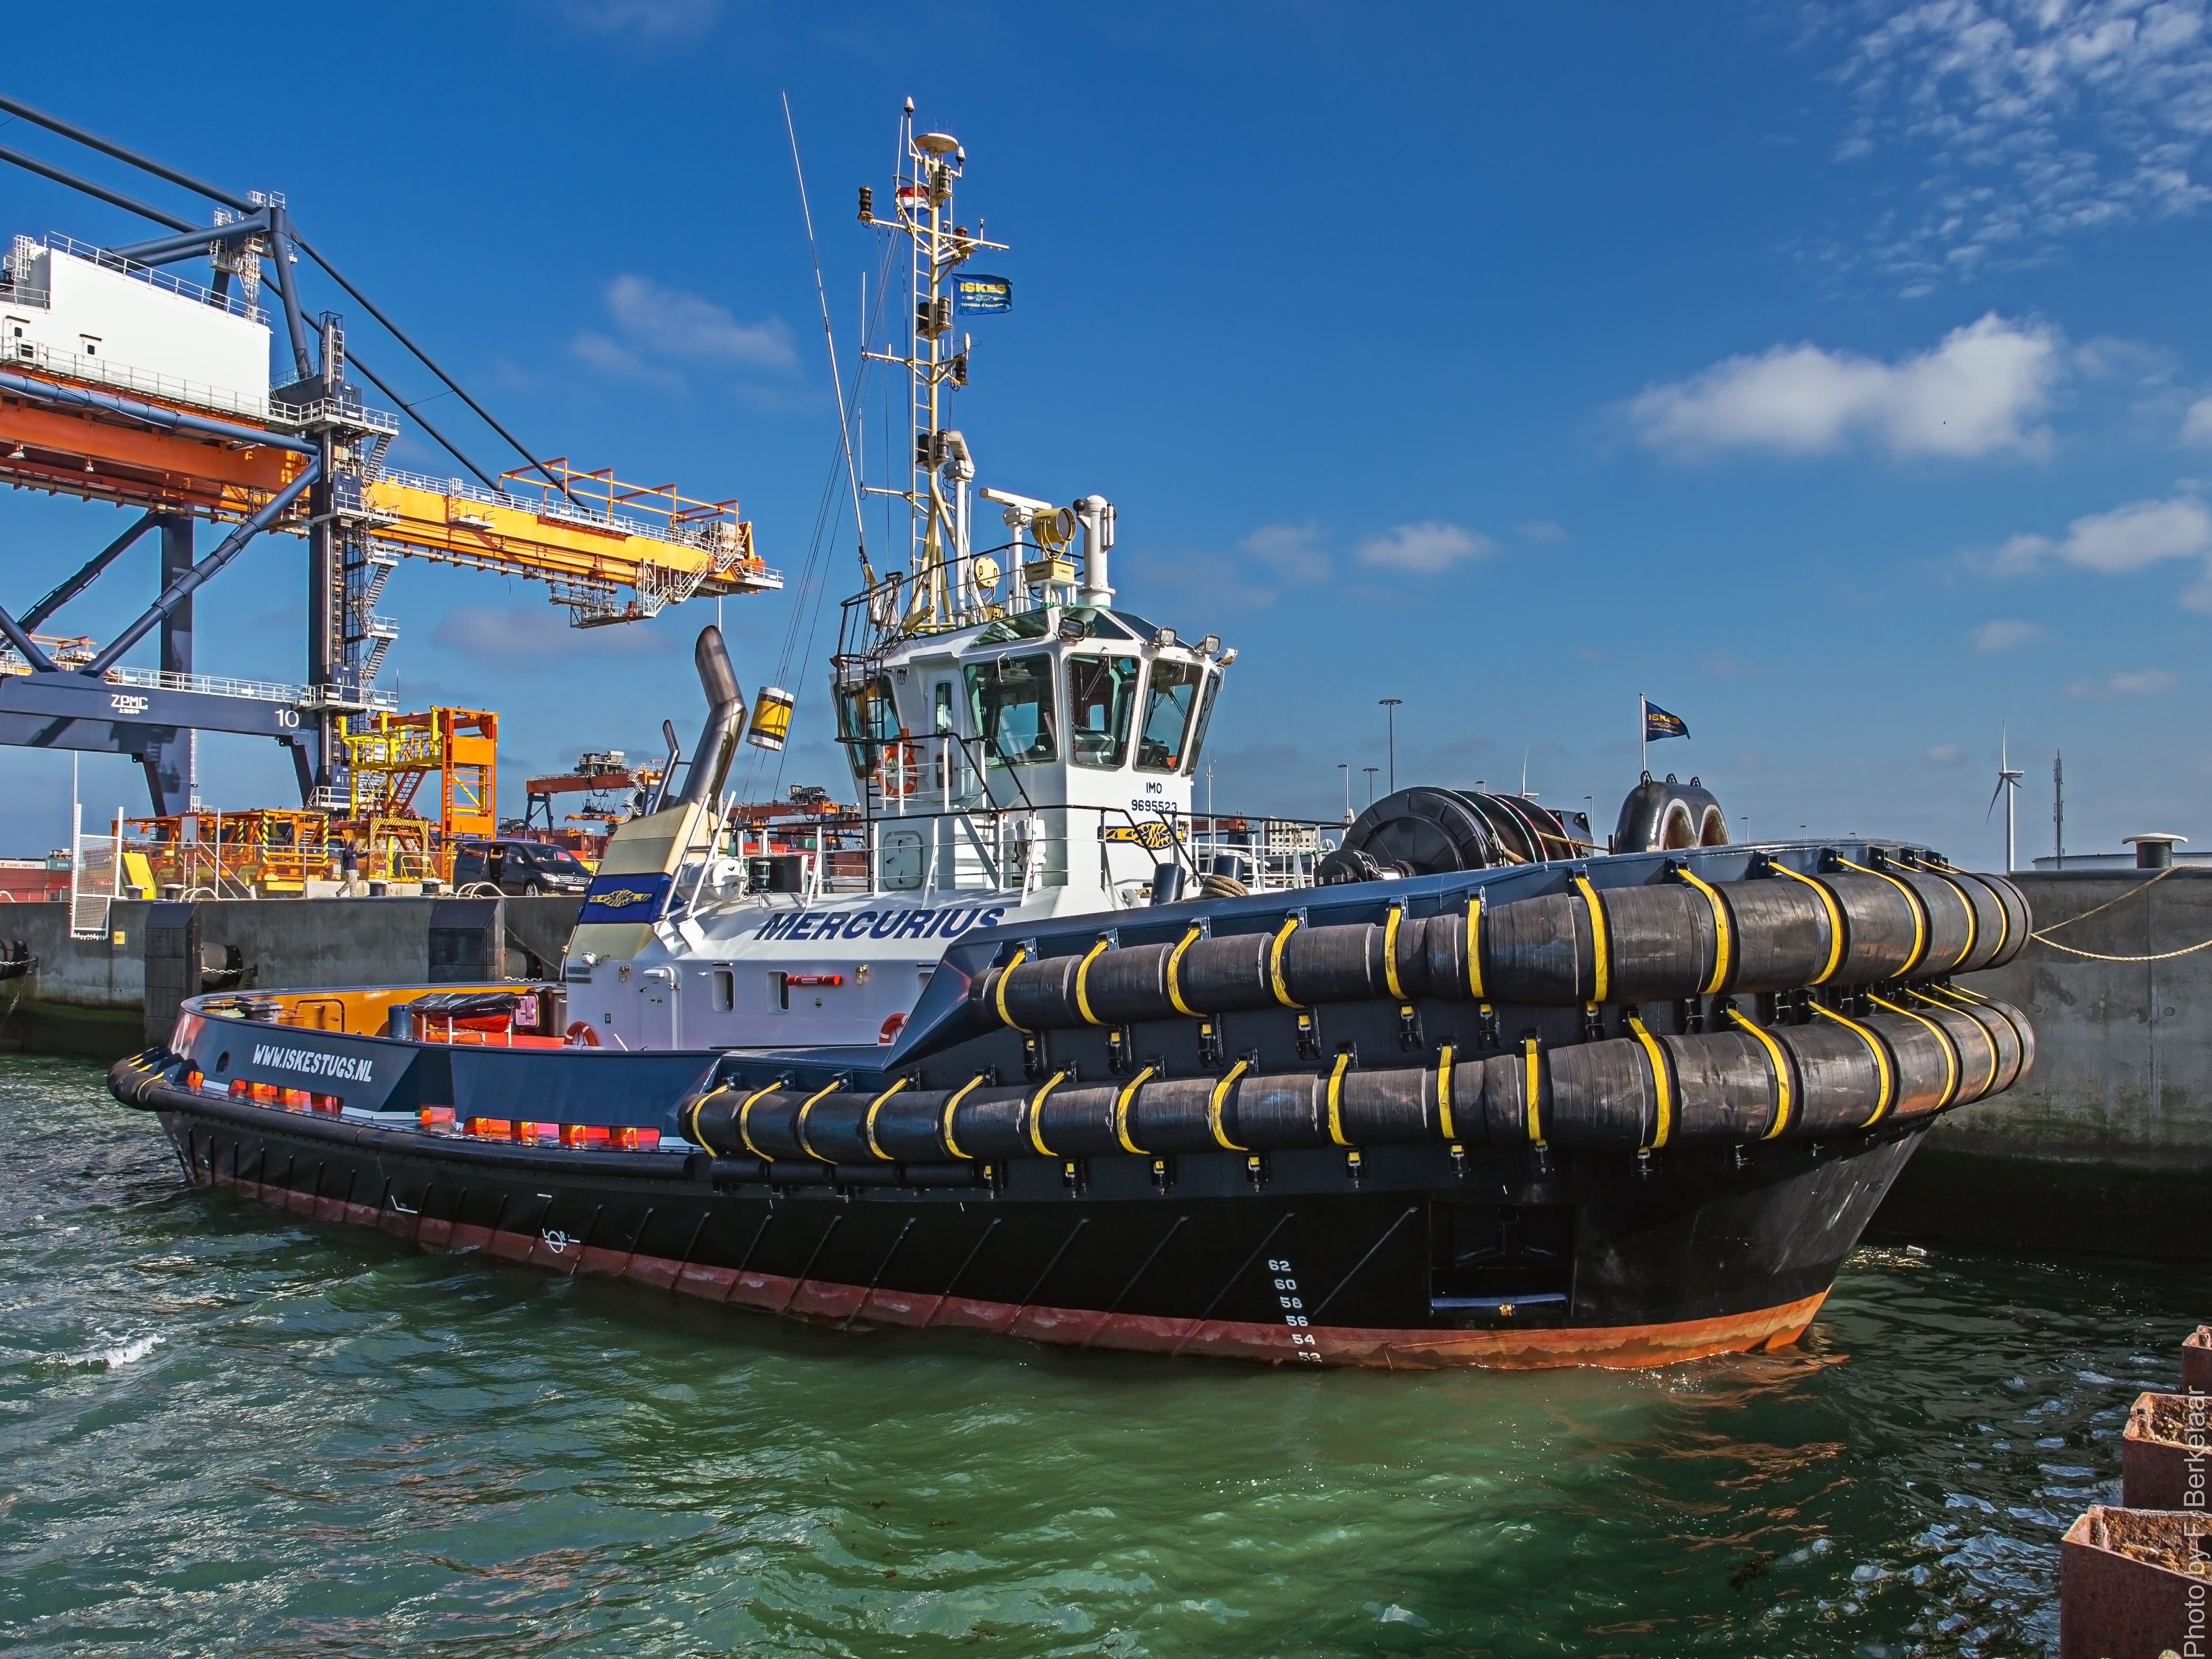
sea, boat, ship, vehicle, nederland, rotterdam, zuidholland, ships, vessels, tugboat, watercraft, tug, maasvlakte, schiffe, schepen, schip, sleepboot, nl, olympusm1240mmf28, maasvlakterotterdam, portofrotterdam, navires, vaartuig, iskestugs, mercurius, iskestowageandsalvage, iskes, harbourtowage, fishing vessel, freight transport, bulk carrier, fishing trawler, floating production storage and offloading, platform supply vessel